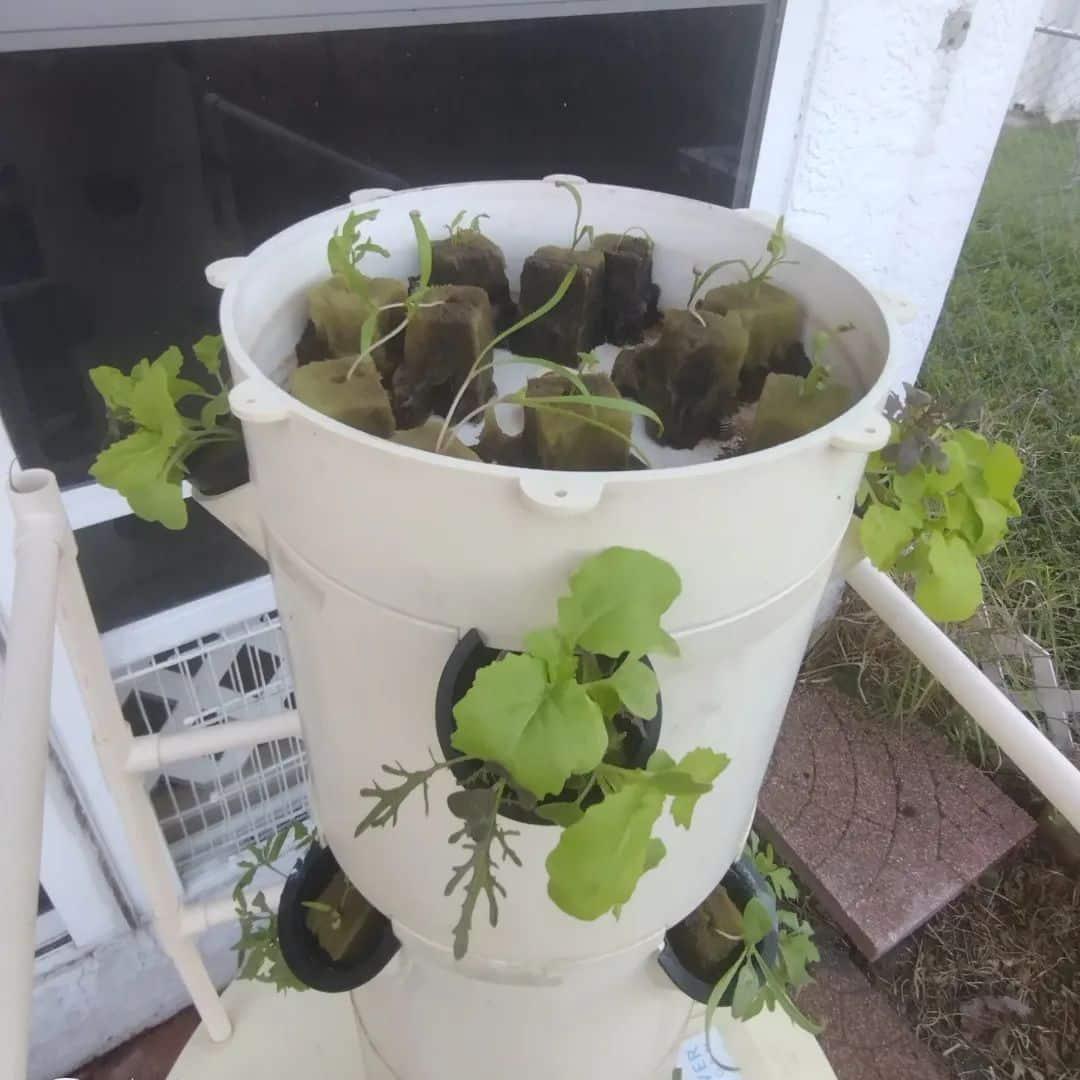
Mfumo wa bustani ya wima wa njia ya haidroponiki umejengwa kwa muundo wa silinda yenye ngazi kadhaa. Kila moja ikiwa na mimea inayokuwa kwenye vizibo vya safu na miamba. Mimea inaonekana kustawi kutoka kwenye mashimo ya pembeni ya muundo.